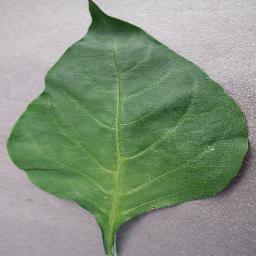
Label: Pepper,_bell___healthy